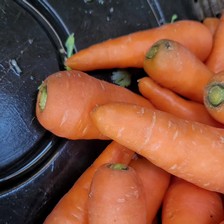
Label: others